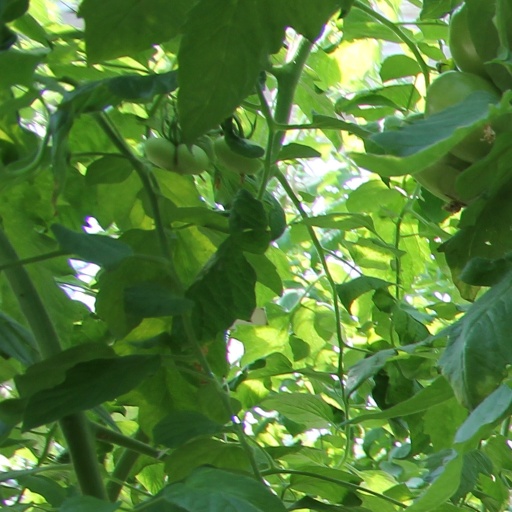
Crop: tomato